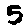
Label: 5